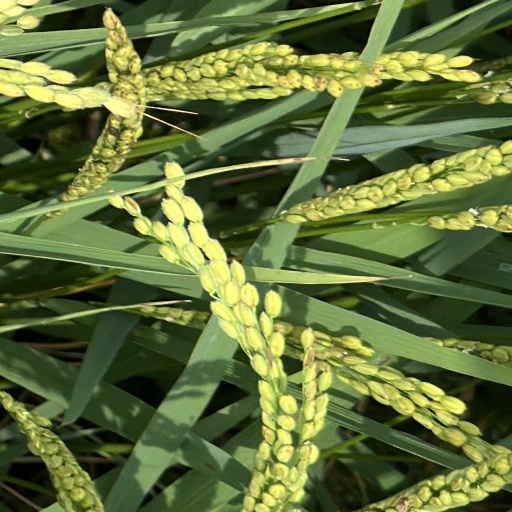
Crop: rice